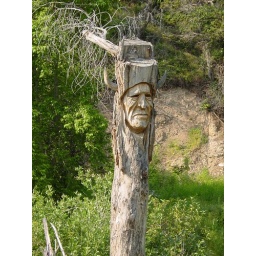
Carved wooden face in an old tree